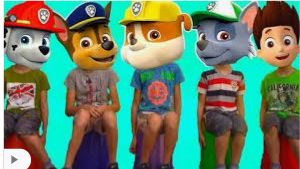
Portrait style: Cartoon Portrait